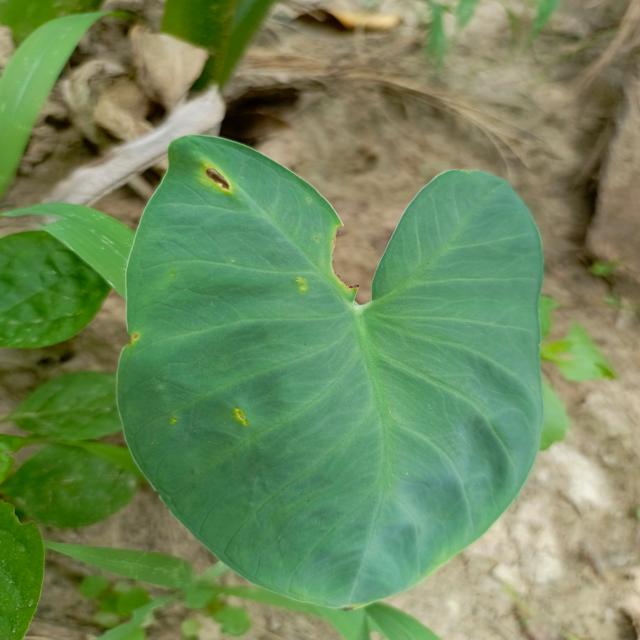
Label: Early_Blight